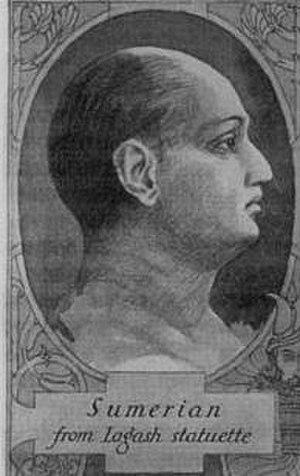
Sumer est une région située à l'extrême sud de la Mésopotamie antique, couvrant une vaste plaine parcourue par le Tigre et l'Euphrate, bordée, au sud-est, par le golfe Persique. Il s'y est développé une importante civilisation à compter de la fin du IVᵉ millénaire av. J.-C. et durant le IIIᵉ millénaire av. J.-C.